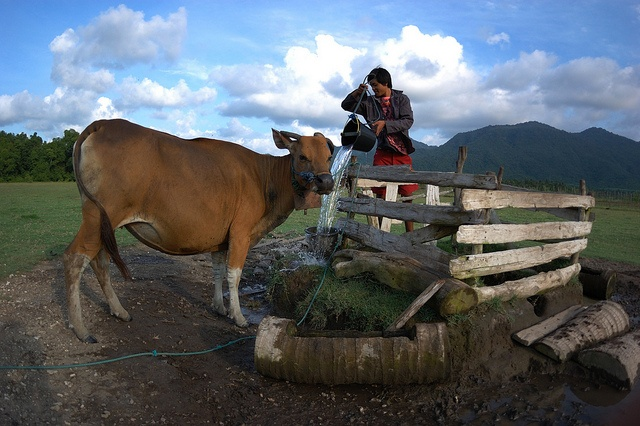
The cow is ready to drink the fresh water.
A worker feeding his cow water from a pail.
A man and brown cow next to fence in grassy field.
A brown cow stands next to a person in red pants near a tiny fenced area.
A man pouring water for a cow to drink